Philipp Otto Runge

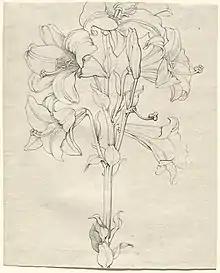
"A Stalk of Lilies with Six Blooms"

Runge was born as the ninth of eleven children in Wolgast, Western Pomerania, then under Swedish rule, in a family of shipbuilders with ties to the Prussian nobility of Sypniewski / von Runge family. As a sickly child he often missed school and at an early age learned the art of scissor-cut silhouettes from his mother, practised by him throughout his life. In 1795 he began a commercial apprenticeship at his older brother Daniel's firm in Hamburg. In 1799 Daniel supported Runge financially to begin study of painting under Jens Juel at the Copenhagen Academy. In 1801 he moved to Dresden to continue his studies, where he met Caspar David Friedrich, Ludwig Tieck, and his future wife Pauline Bassenge. He also began extensive study of the writings of the 17th century mystic Jakob Boehme. In 1803, on a visit to Weimar, Runge unexpectedly met Johann Wolfgang von Goethe and the two formed a friendship based on their common interests in color and art.